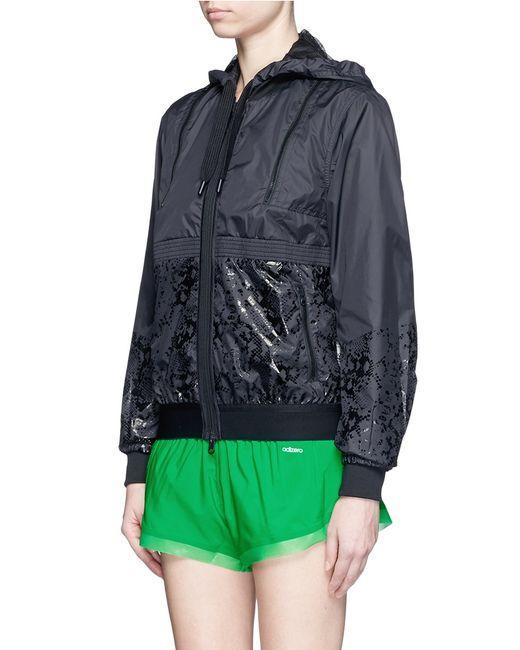
Schwarze Regenmanteljacke und grüne Shorts, Sportbekleidung